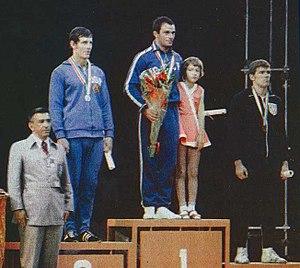
Levan Tediashvili est un lutteur soviétique, de nationalité géorgienne, spécialiste de lutte libre. Il est champion olympique en 1972 et 1976. Il est invaincu entre 1971 et 1976.